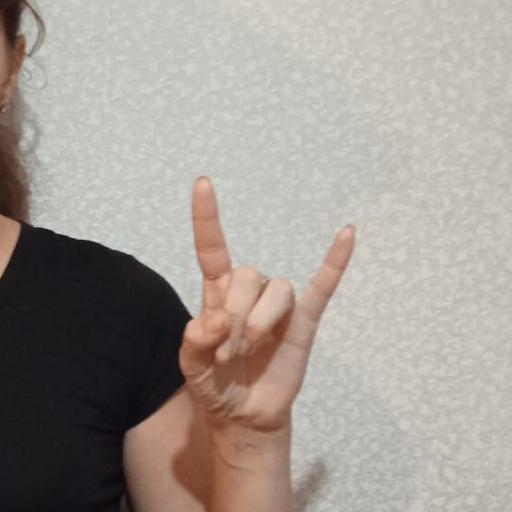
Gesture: rock